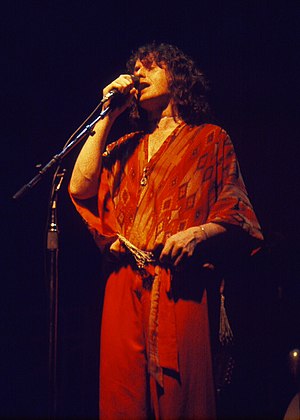
Yes / Historie
Jon Anderson, koncert fra 1977
Yes er et engelsk progressivt rockband, der blev dannet i 1968 i London. Gruppens musik er karakteriseret ved store dynamiske kontraster, der giver mulighed for at vise medlemmernes evner på deres instrumenter i ofte lange numre med abstrakte tekster. Blandt kendetegnene er også, at gruppen blander elementer fra klassisk musik med rock.